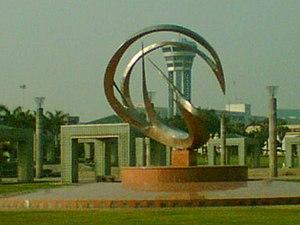
L'aéroport international de Xiamen-Gaoqi est situé à Xiamen, dans la province du Fujian, dans le sud-est de la République populaire de Chine.